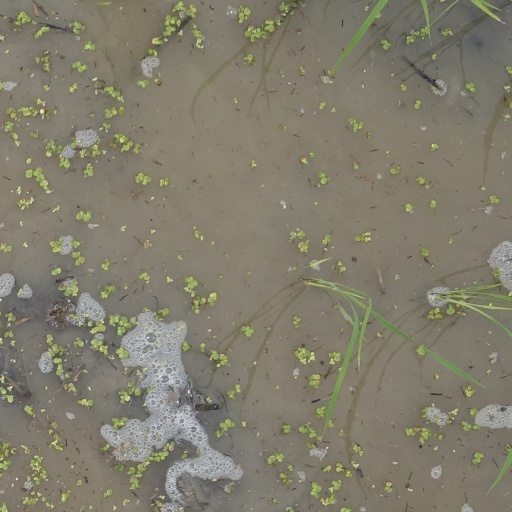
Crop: rice